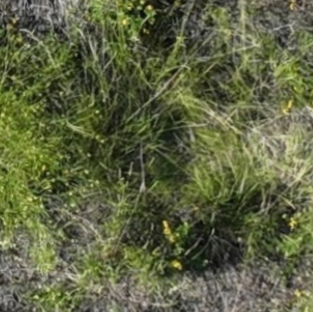
Month: july
Dye color: blue
Dye concentration: low